Snake-Legged Goddess

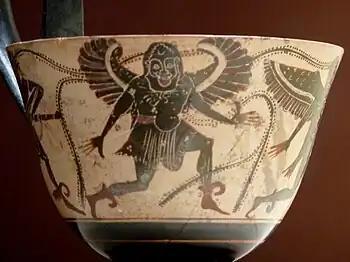
A winged Gorgon. 6th century BCE Greek pottery.

The snakes also connected the Snake-Legged Goddess to the Greek Medusa, and Greek-manufactured representations of Medousa, especially in the form of pendants found in the tombs of Scythian nobles, were very popular in Scythia due to her association with the Snake-Legged Goddess. Possible depictions of the goddess as a in the form of Medousa have also been found in Scythian art, with a damaged from the Kelermes kurgan depicting her as a winged running deity with small wings on non-serpentiform legs and flanked by griffins on both sides, and a gold plate from the Shakhan kurgan being decorated with the image of a winged deity holding two animals.